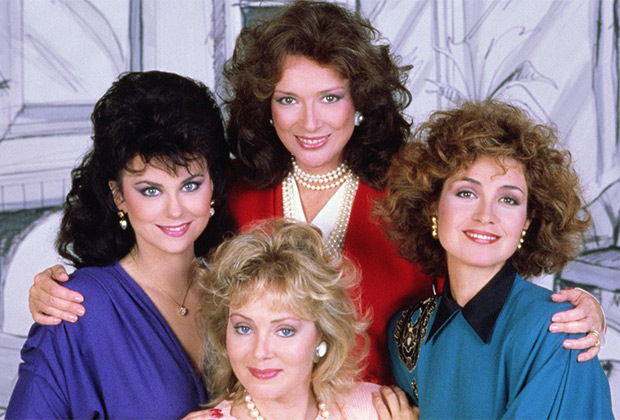
Gender: women